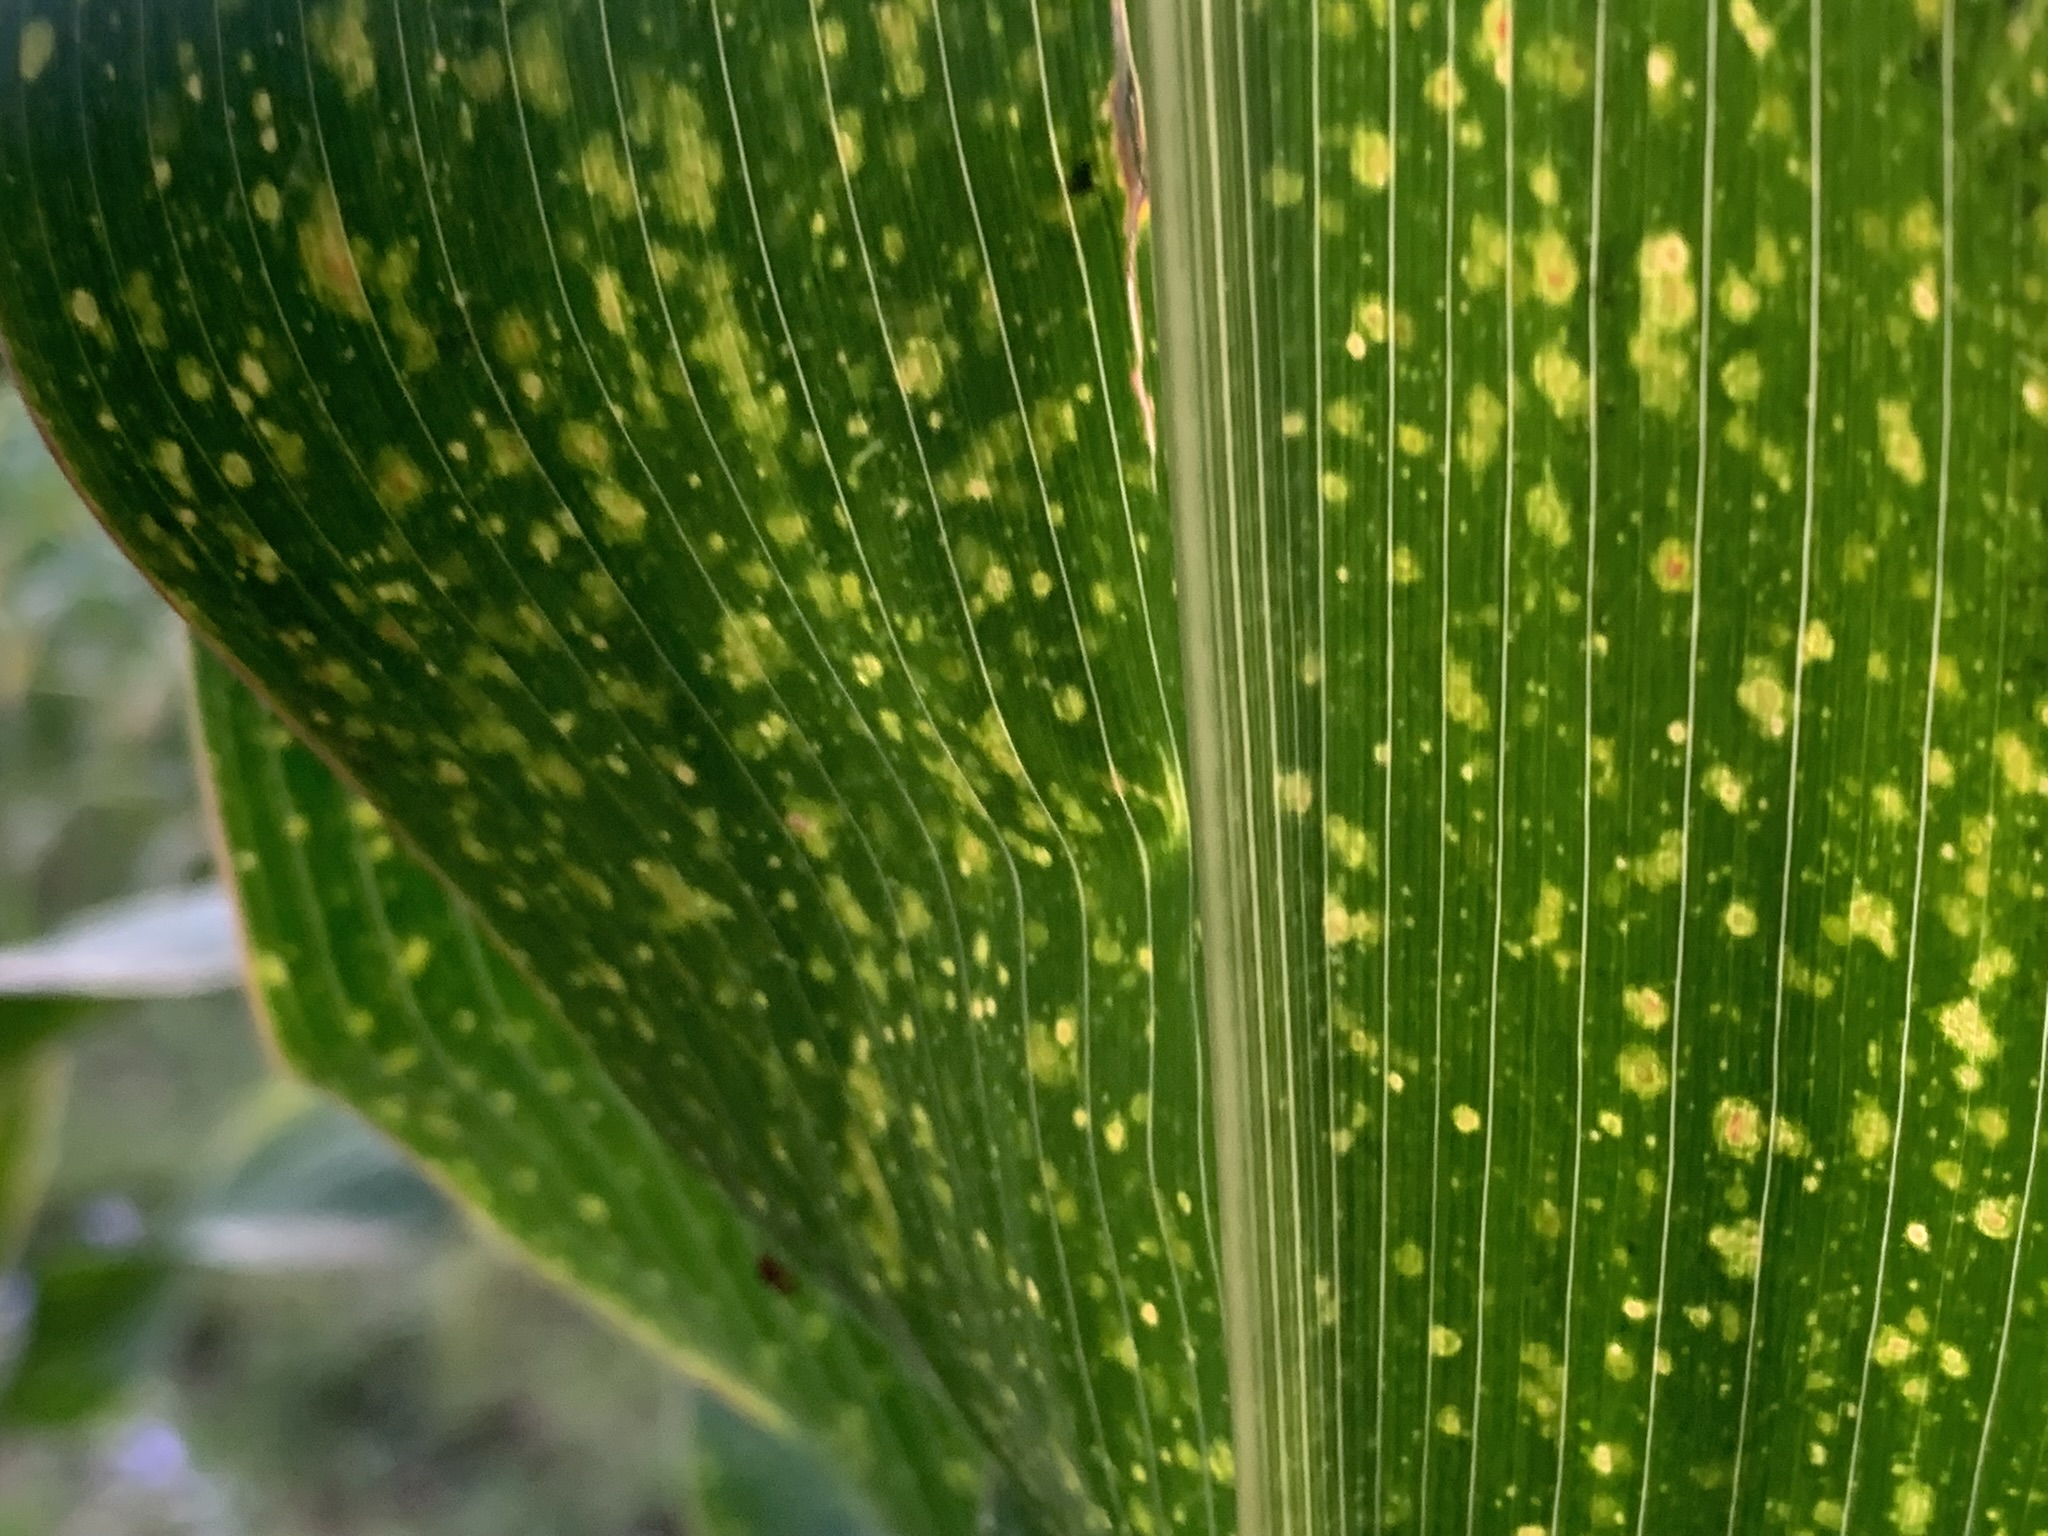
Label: MLN